Stenoria analis

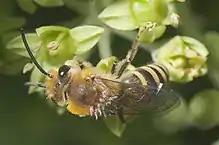
"Colletes hederae" parasitized by triungilims of "Stenoria analis"

Initially the larvae form a rather disorganised clump but after a day, the clump reorganises itself to that the brown heads of the larvae point outwards and the larvae become very active. When gently brushed, some of the larvae will garn on to the hairs of the brush, clinging on to the brush, as they do to a host bee, with their feet each of which has a curved claw and two curved bristles. This larval stage also has strong jaws which they use when the larvae are attached to their host by their feet and are unable to use their claws. Male ivy bees, normally hatch before the females, and usually they remain a few centimetres above the ground in the close vicinity of the nesting aggregation where they conduct search flights for females. Once a female bee is detected the males react very strongly. So that the triungulins are able to transfer to a bee they need to bring them close. As pheromones are important in bees in the recognition of the sexes, it is possible that blister beetle triungilins are able to chemically mimic bee pheromones to attract their hosts. This may be combined with optical mimicry, where the larval cluster with their brown heads facing outwards may mimic the appearance of female bees, an impression that may be reinforced by the larvae's movement which may imitate the movement of a female bee to the males.